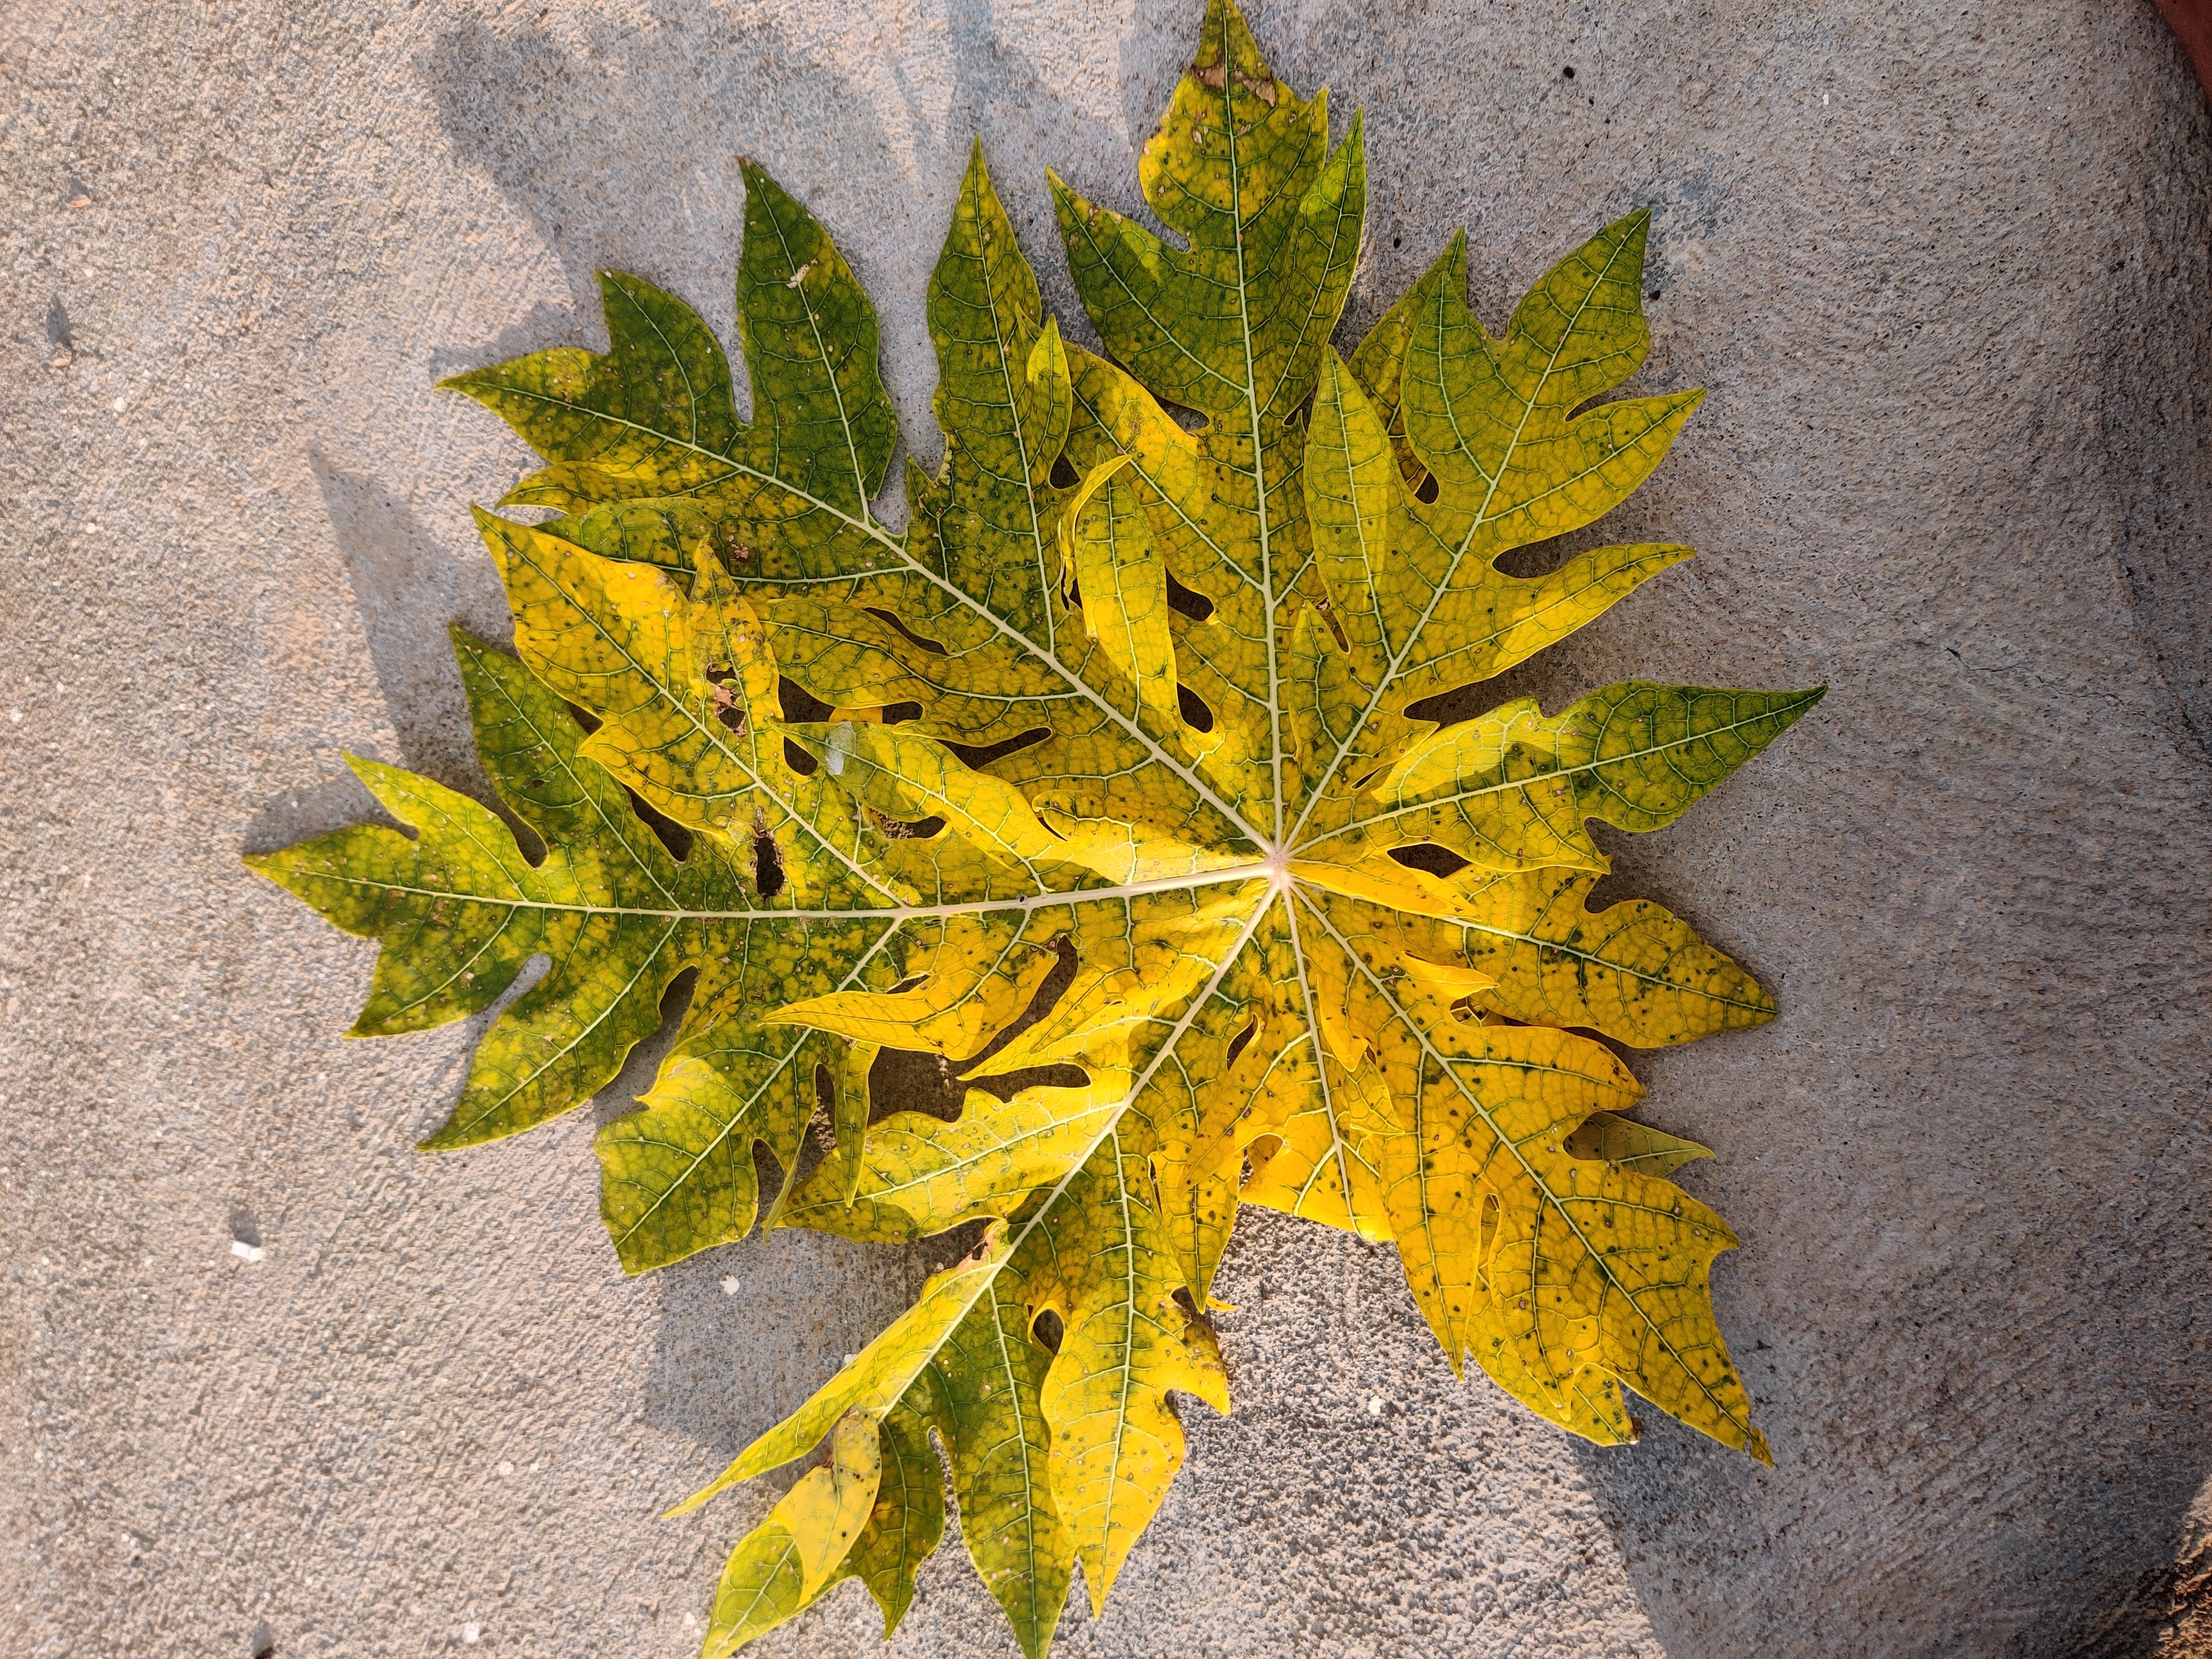
Plant: Papaya